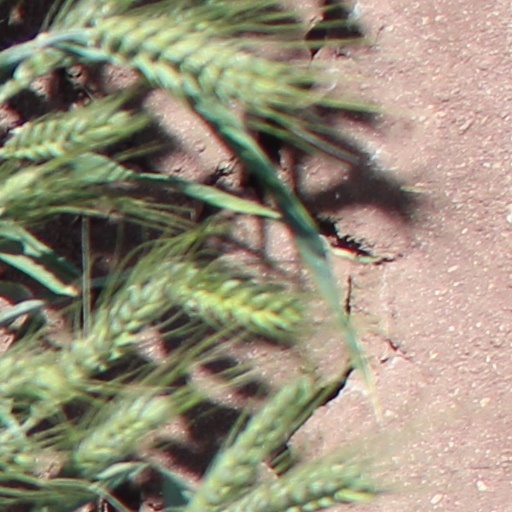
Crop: wheat